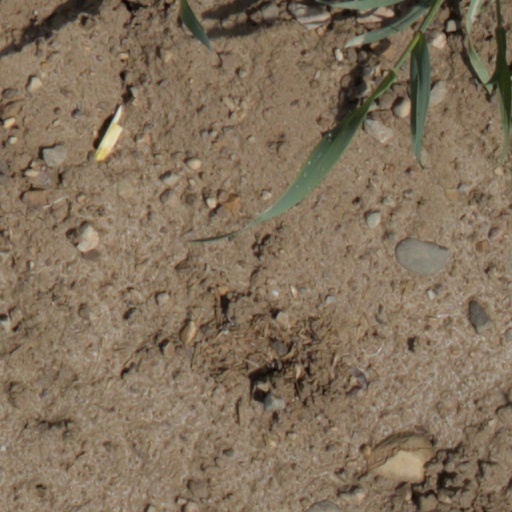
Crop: wheat